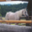
Label: horse